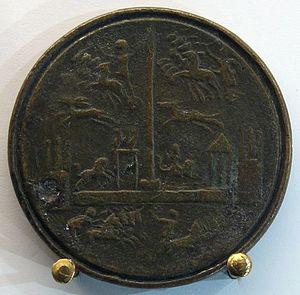
Le Cirque Maxime, en latin « Circus Maximus », est le plus vaste et le plus ancien hippodrome de Rome. Considérant l'importance de ses dimensions et la richesse de son histoire par rapport à la douzaine de cirques de Rome, il est souvent appelé simplement « Circus » par les auteurs antiques. Plus grand édifice public de la Rome antique, il est principalement dédié aux courses de chars mais il peut également être utilisé pour d'autres types de spectacle ou lors des processions triomphales, surtout à partir du règne de Trajan.